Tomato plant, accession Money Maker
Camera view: horizontal (90 deg, fisheye); turntable rotation: 240 degrees
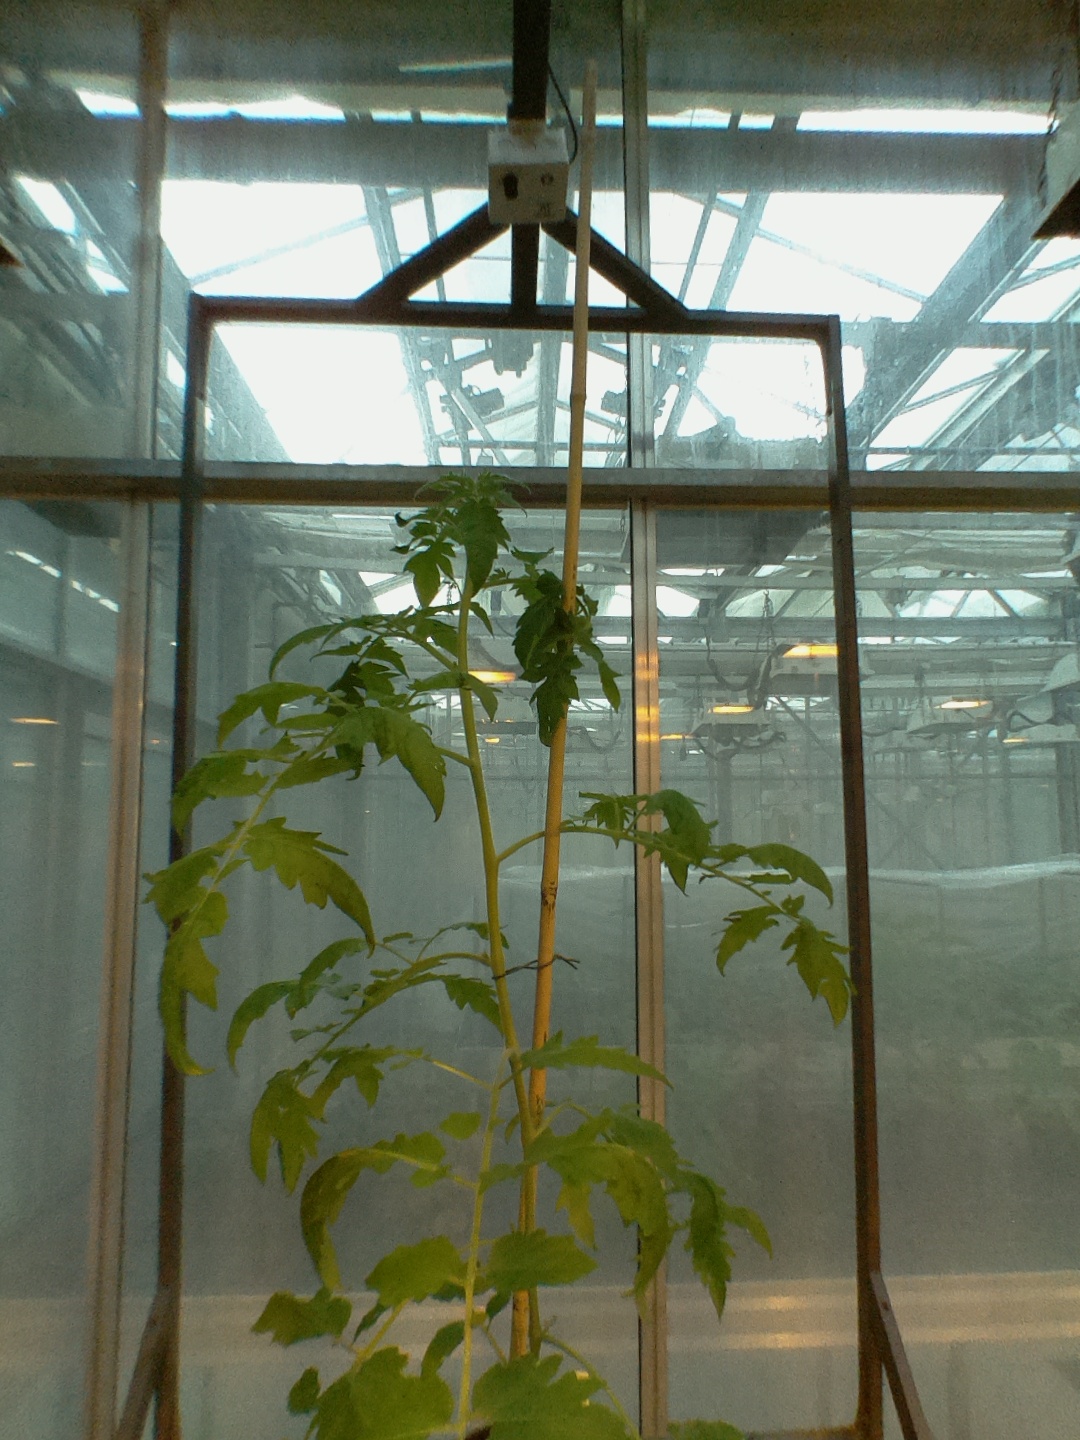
BBCH growth stage 53: 3 inflorescences visible